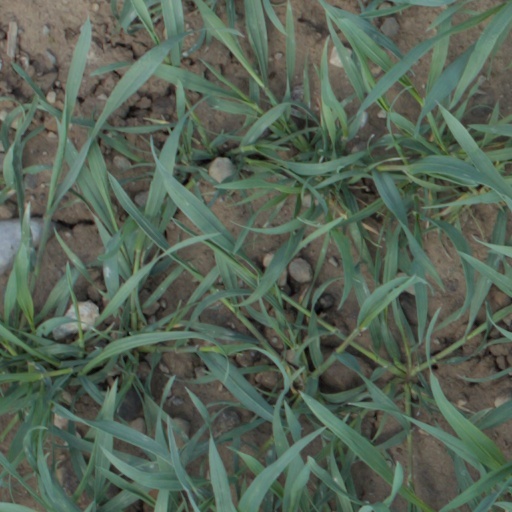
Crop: wheat